Cullercoats

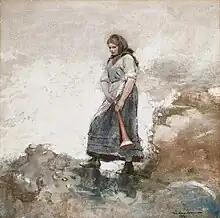
"Daughter of the Coast Guard" by Winslow Homer, 1881, (Museo Thyssen-Bornemisza, Madrid)

Cullercoats is interesting from an architectural perspective: on Simpson Street there is a row of fishermen's cottages which were preserved during the redevelopment of the village in the 1970s. Between the coast and the railway (now Metro) line are Victorian terraces. The land immediately on the other side consists of long avenues of semi-detached houses built between the wars. Another change can be seen along the line of Broadway where the housing changes again to mixed semi-detached/detached 1970s and 1980s housing estates built around long winding roads and cul-de-sacs. Also of note is St George's Parish Church as a good example of Gothic revival architecture.